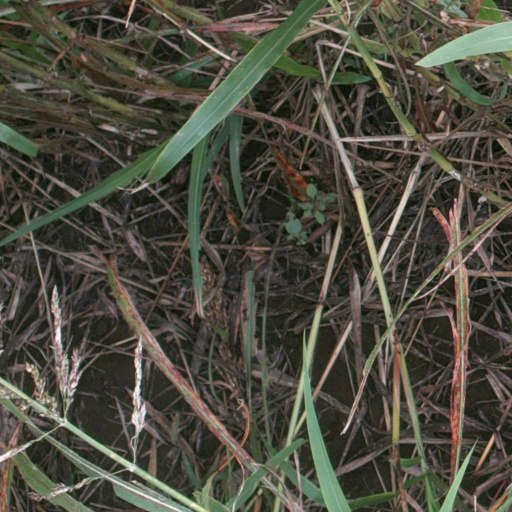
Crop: sorghum